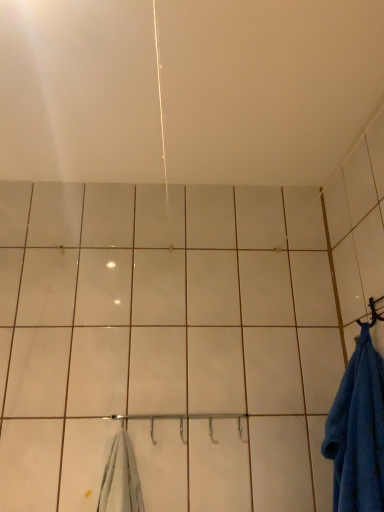
Question: Locate all blue fabric hanger at right in the image.
Answer: [(0.979, 0.605)]